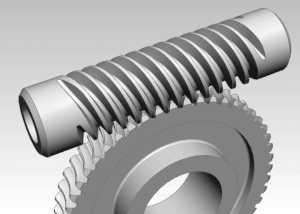
L'effort axial est la force qui se transmet avec la même direction qu'un axe quelconque pris comme référence.